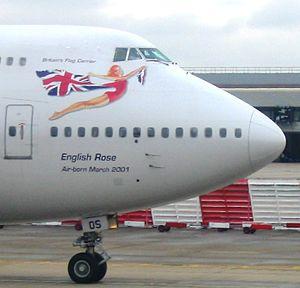
Le Nose art, littéralement « art sur le nez », est constitué de « peintures de guerre » sur les avions militaires. Elles sont apparues lors de la Première Guerre mondiale mais ont connu leur apogée pendant la Seconde Guerre mondiale.